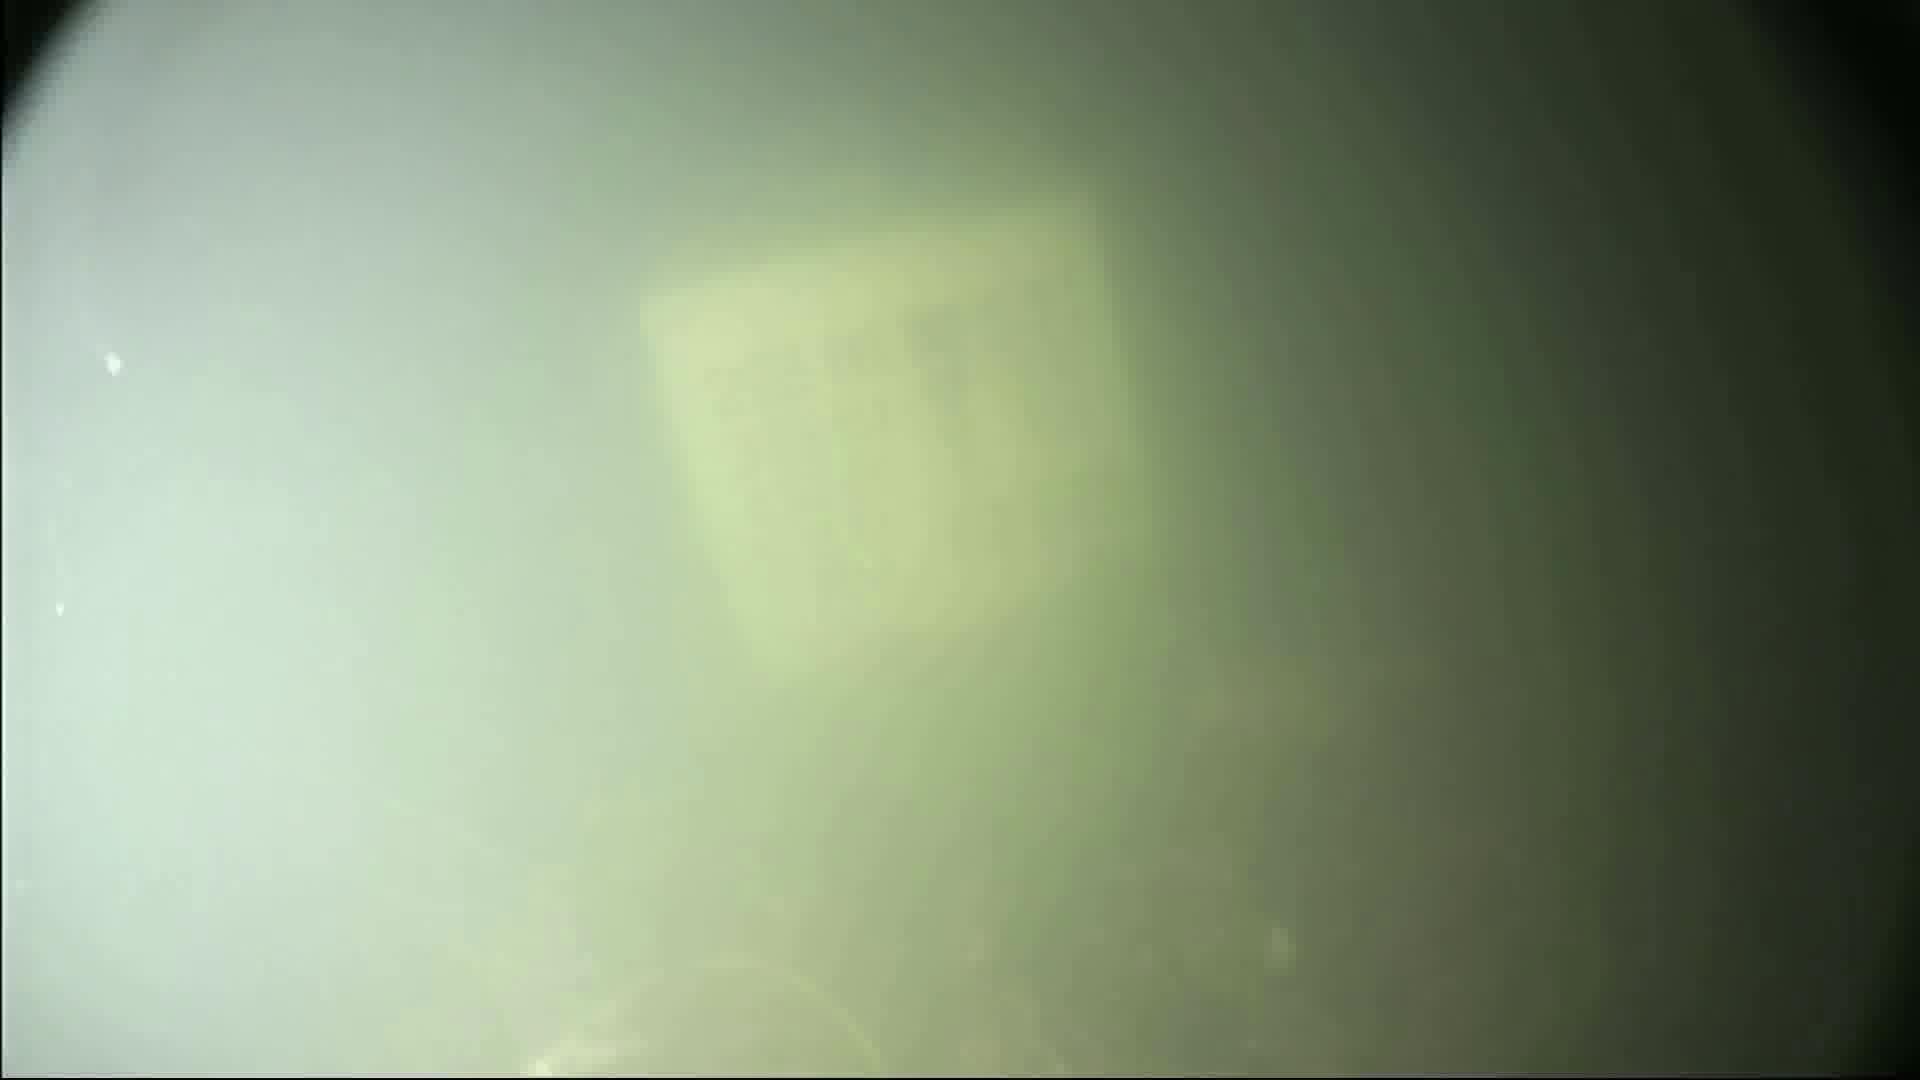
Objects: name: fish